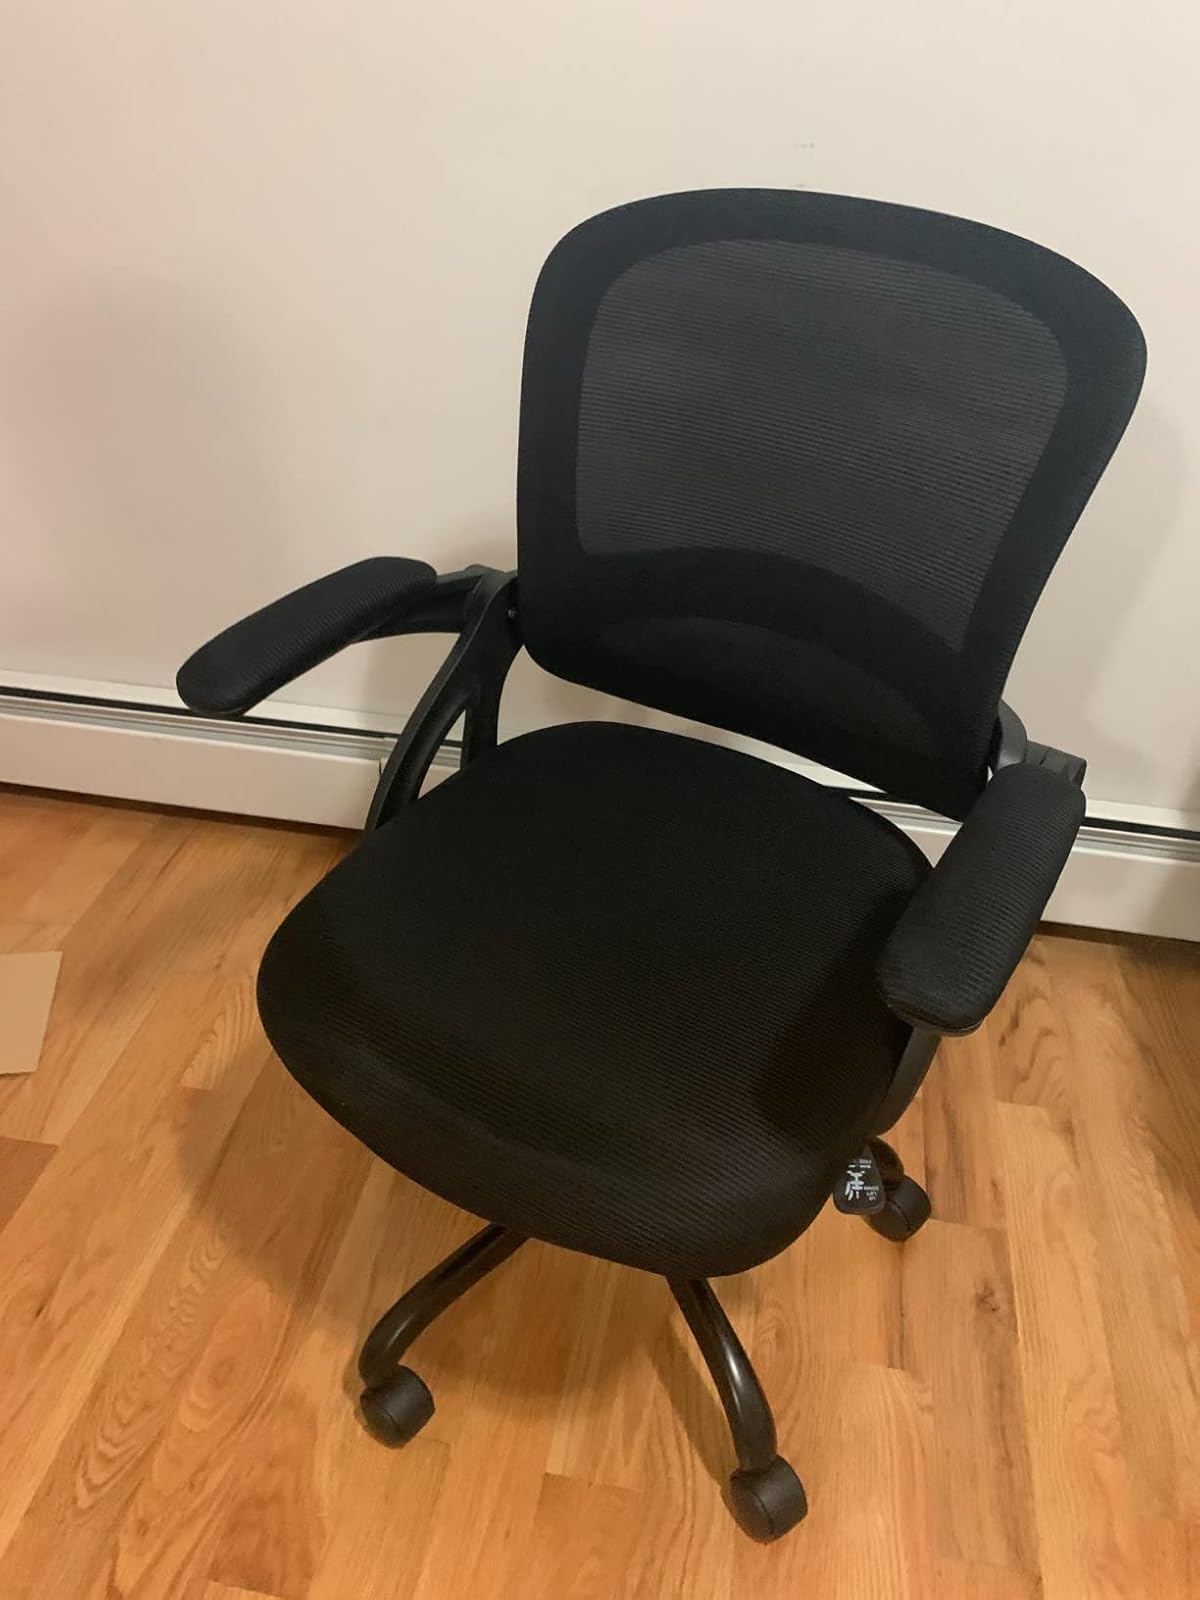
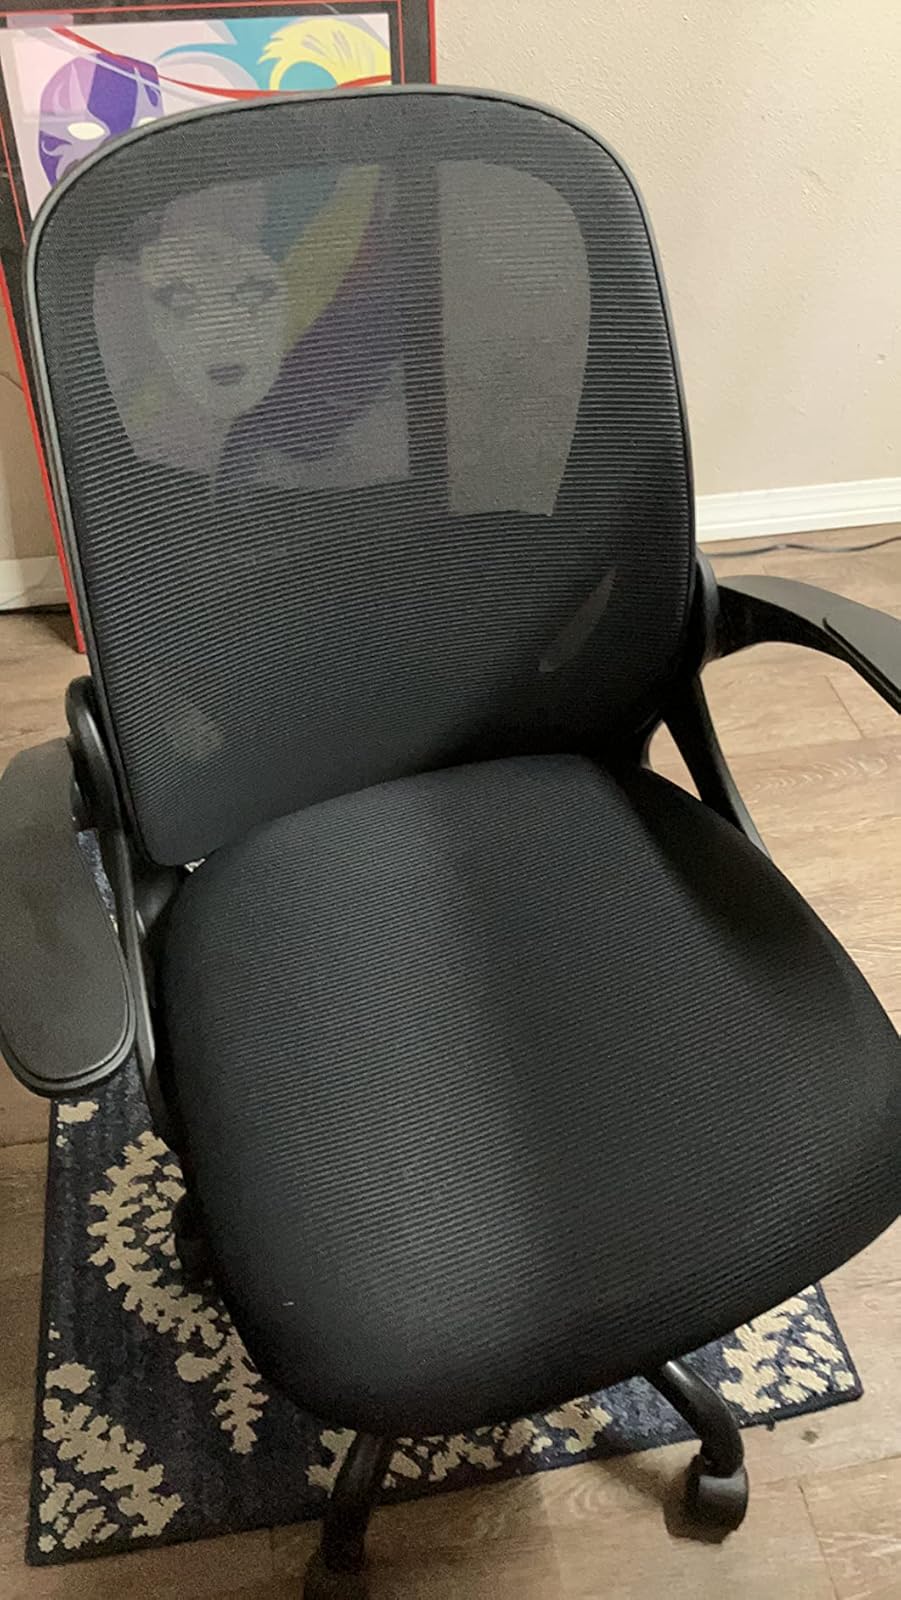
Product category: items_chair
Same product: no